Antonio Cotogni

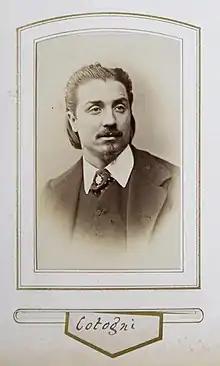
Antonio Cotogni in the 1860s

Antonio "Toto" Cotogni (1 August 1831 – 15 October 1918) was an Italian baritone of the first magnitude. Regarded internationally as being one of the greatest male opera singers of the 19th century, he was particularly admired by the composer Giuseppe Verdi. Cotogni forged an important second career as a singing teacher after his retirement from the stage in 1894.